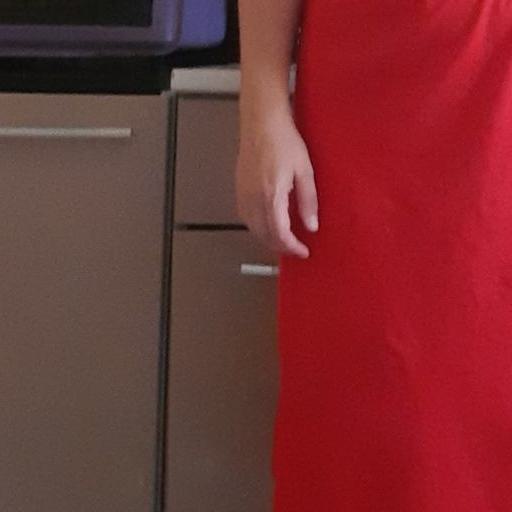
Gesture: no_gesture